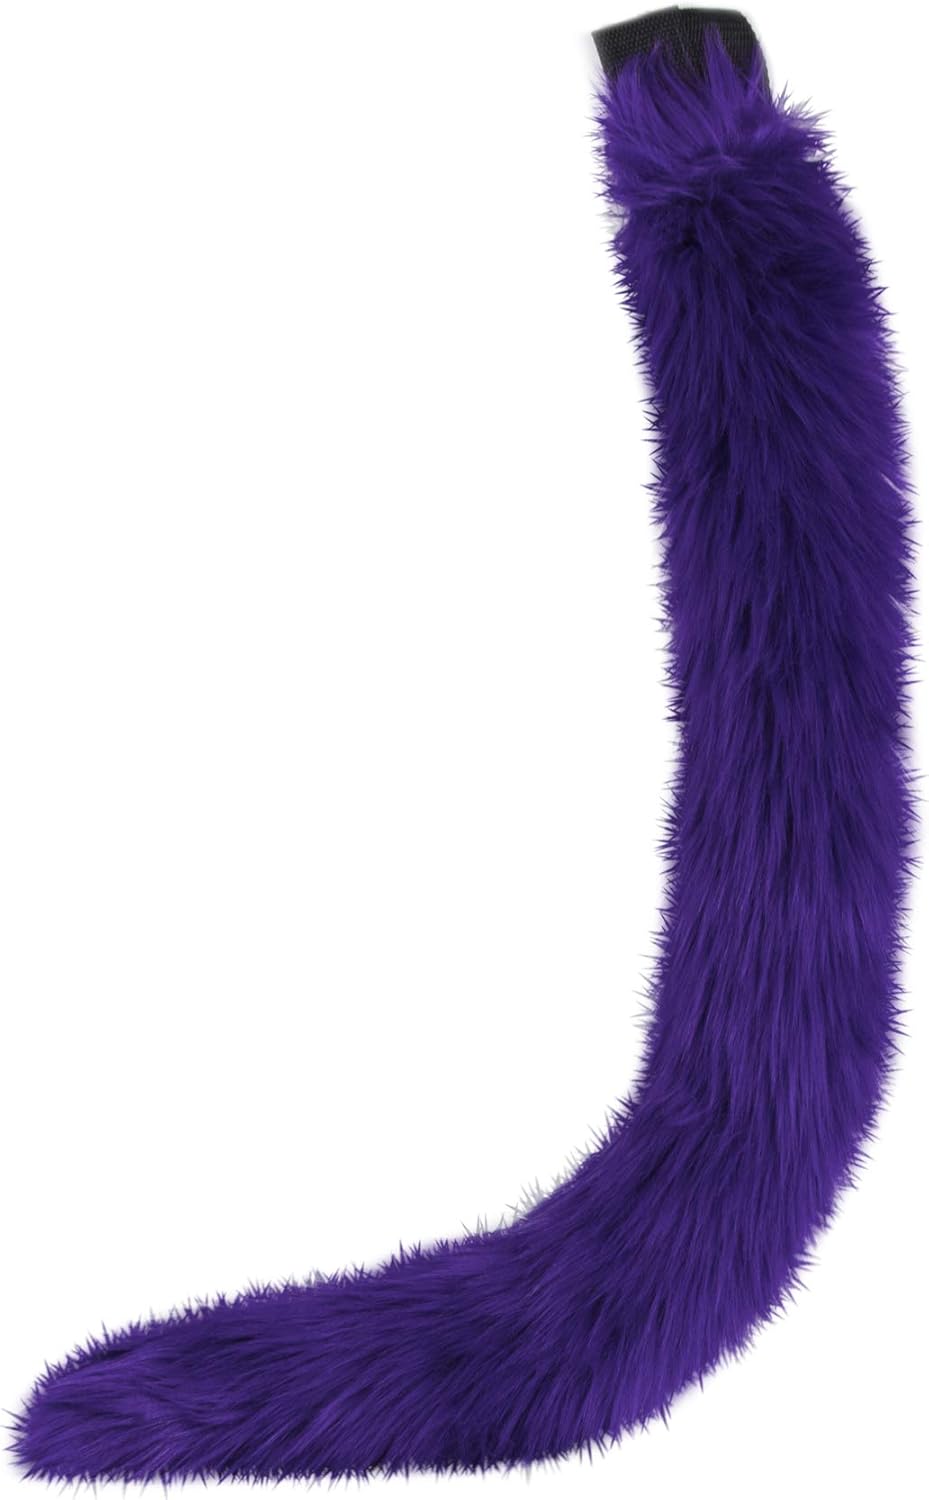
Pawstar Purple Furry Kitty Cat Costume Tail - Dark Purple
Category: AMAZON FASHION
Fluffy, soft and sways as you walk! This fantastic kitty tail is a Pawstar classic and will transform any bland outfit in a purrfect ensemble.  Includes a split belt loop attachment at the top for use with most belts. Overall tail length is 30"  Washing: Try your best not to get the fur dirty. If you do have to wash it, hand wash with a gentle soap and allow to drip dry. It is very, very important that you NO NOT attempt to dry fur in a dryer. Faux fur is made of thin strands of acrylic and is easily damaged by heat. For best results we recommend hang drying these articles.  Pawstar has been creating fun, funky, furry fashions since 2003! All Pawstar products are proudly made in the USA! ='.'=
Features: Faux Fur | Hand Wash Only | Official Pawstar Product | 30" Long | Slides onto a belt or tail pin | High-Quality, Low-shed, Vegan-Friendly Faux fur | Hand Crafted in the USA